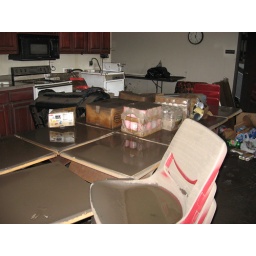
The tables tops are normally blue. They are now covered in a thick slimy poo water matter.